Victoria Street station (Metro Transit)

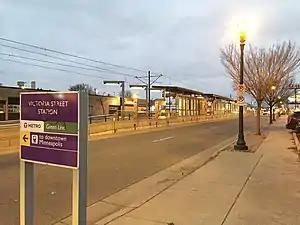
Victoria Street station platform

Victoria Street station is a light rail stop on the Metro Green Line along University Avenue on both sides of the intersection with Victoria Street in Saint Paul, Minnesota. The station has split side platforms, with the westbound platform on the north side of the tracks west of Victoria and the eastbound platform on the south side of the tracks east of the intersection.